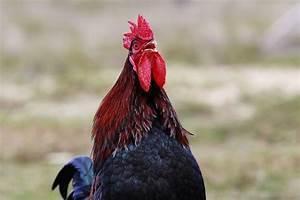
chicken